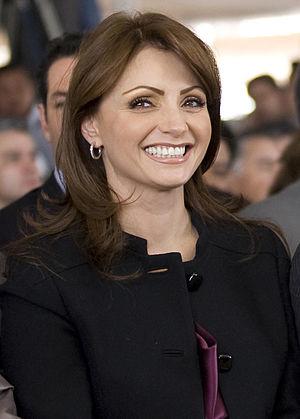
Angélica Rivera Hurtado est une actrice mexicaine, « Première dame » du Mexique de 2012 à 2018 comme épouse du président Enrique Peña Nieto.
Actrice la plus primée : Lucero et Angelique Boyer, 3 fois.